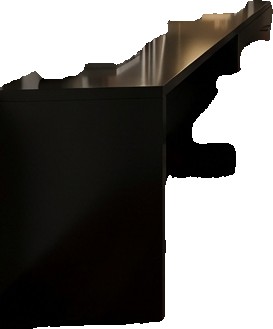
Surface category: table